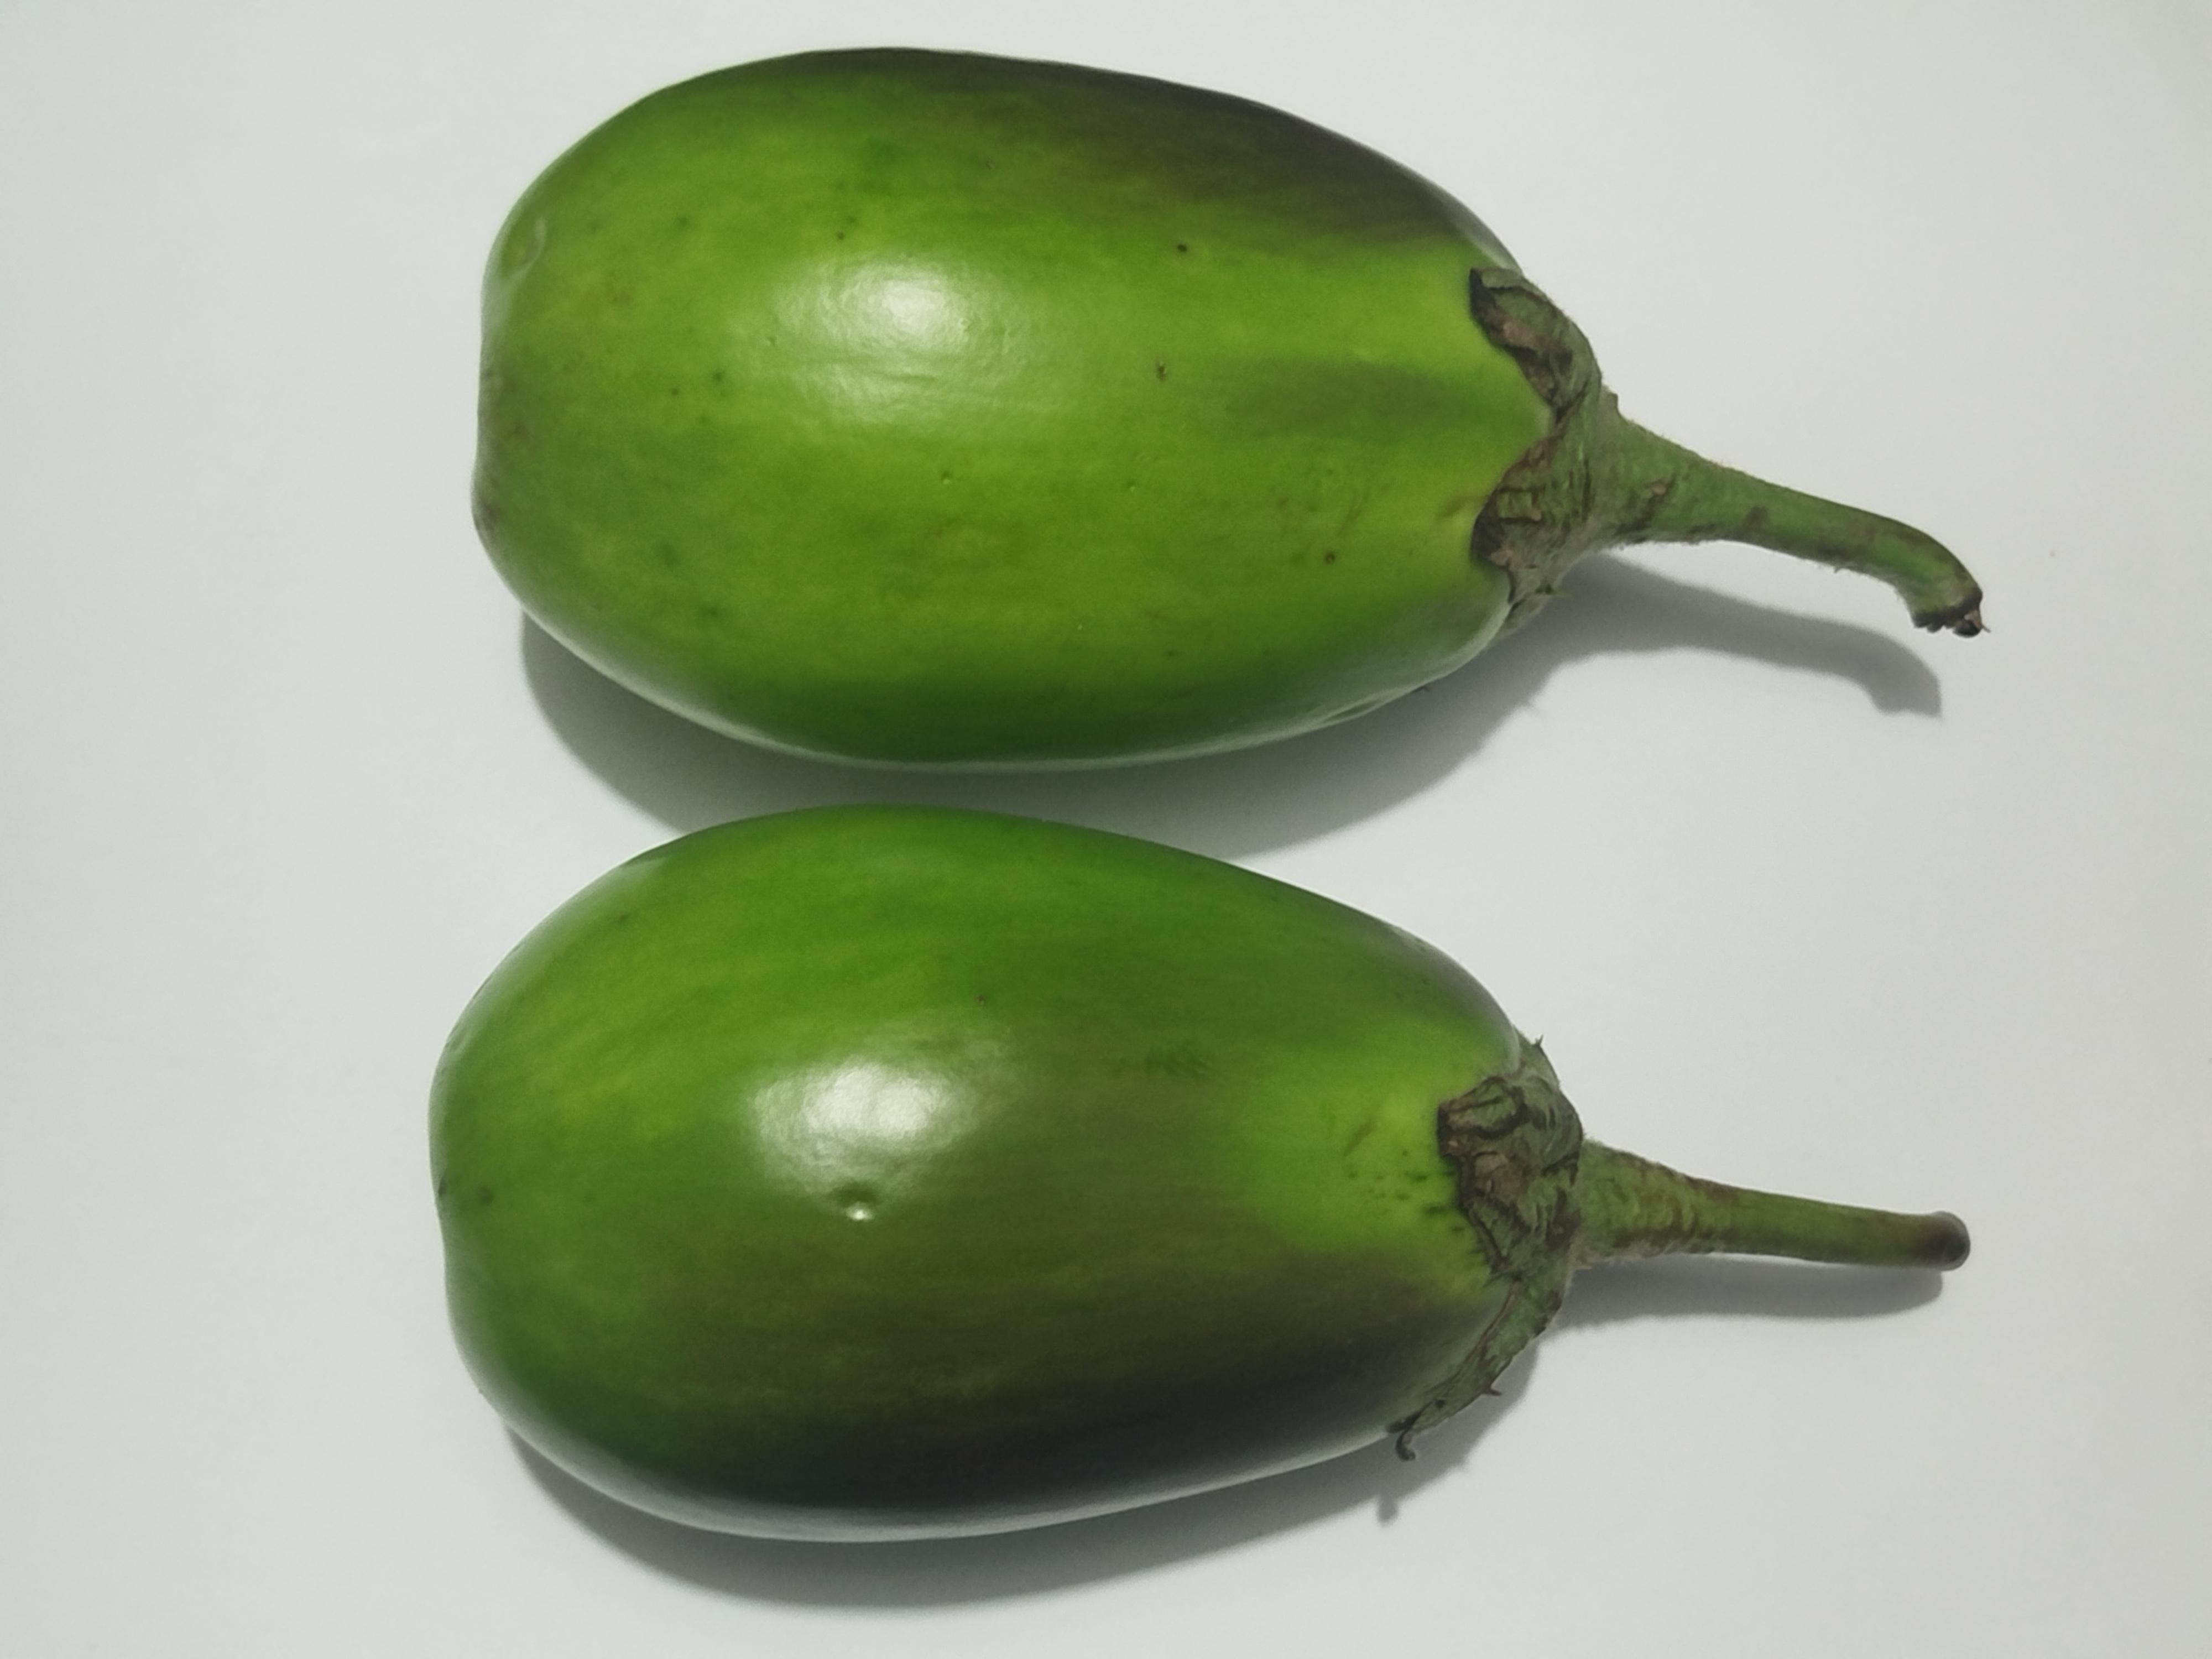
Label: Brinjal